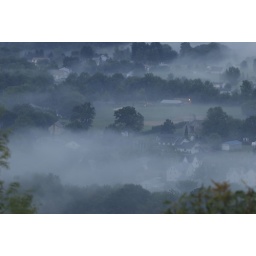
My aunt's house surrounded by fog. Natural white balance. Earliest time, most light.